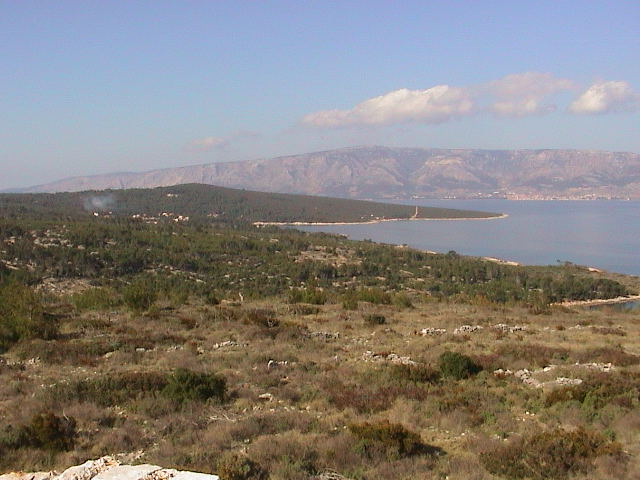
Fire: no
Smoke: yes